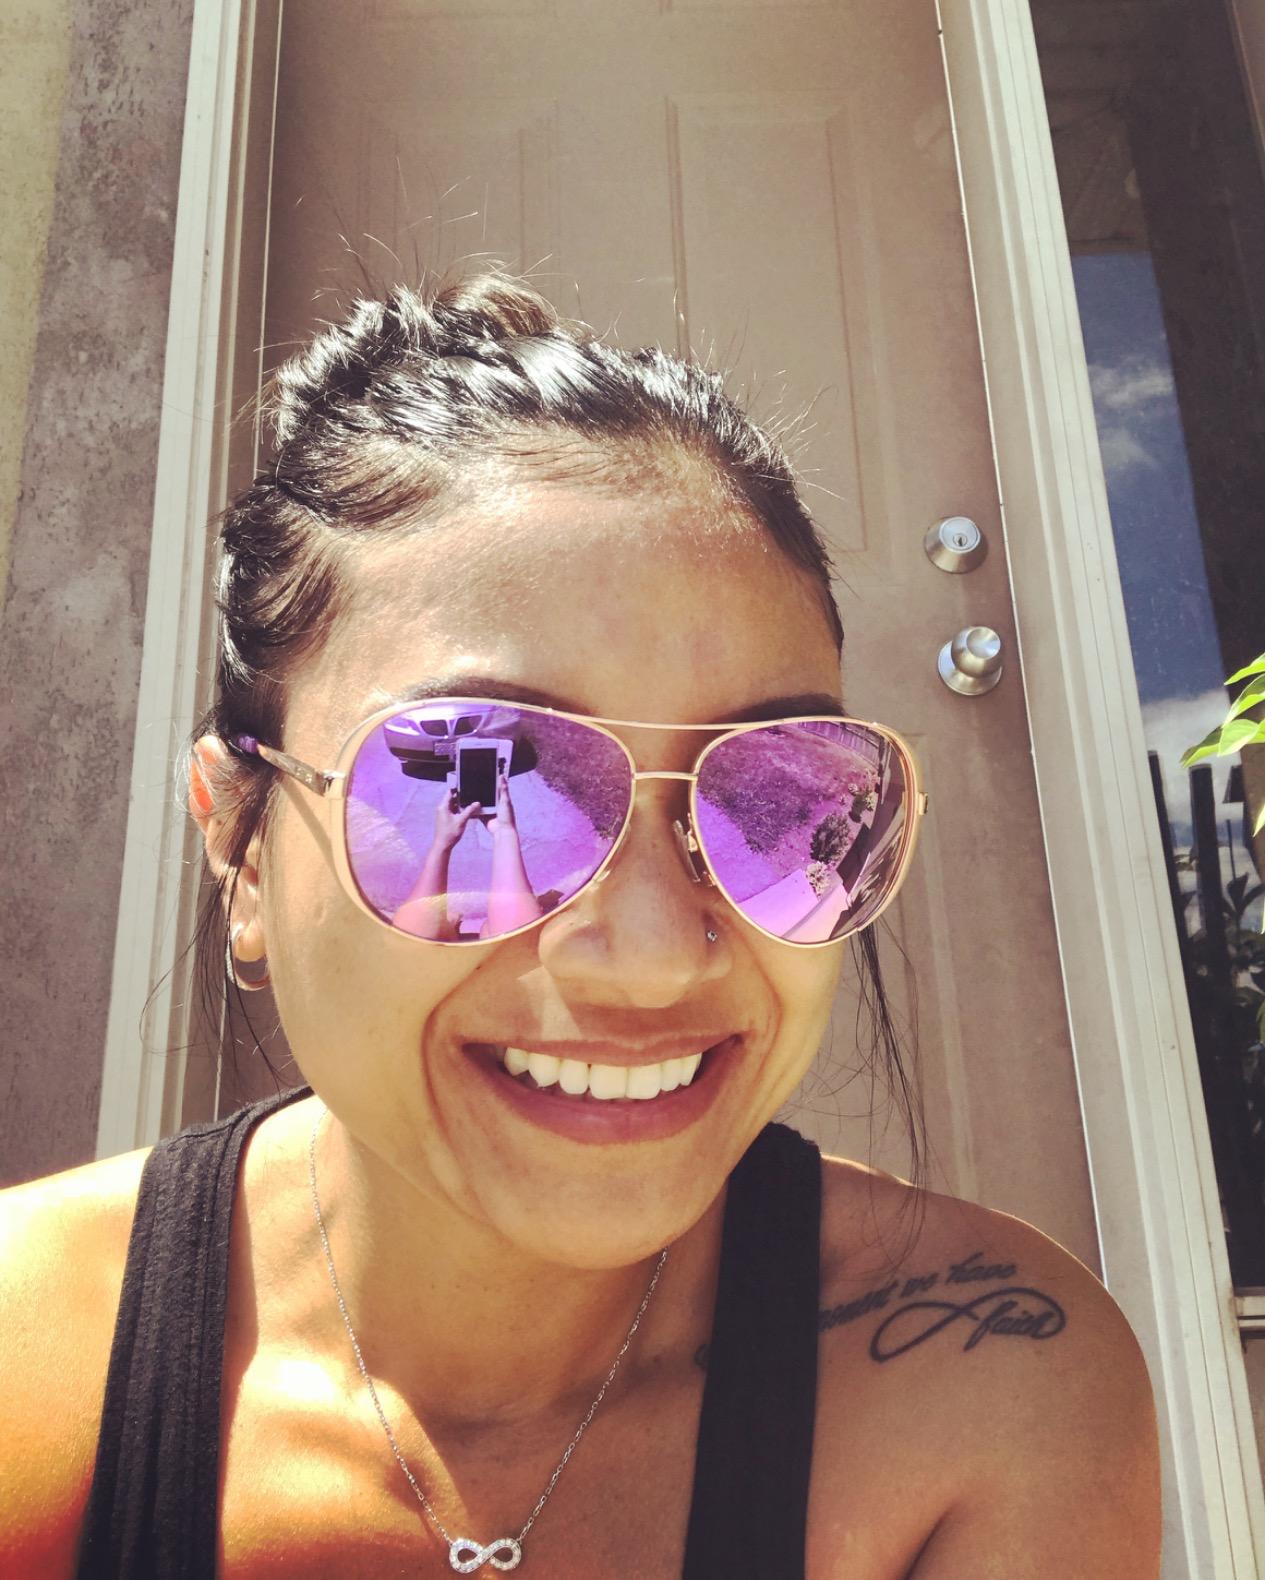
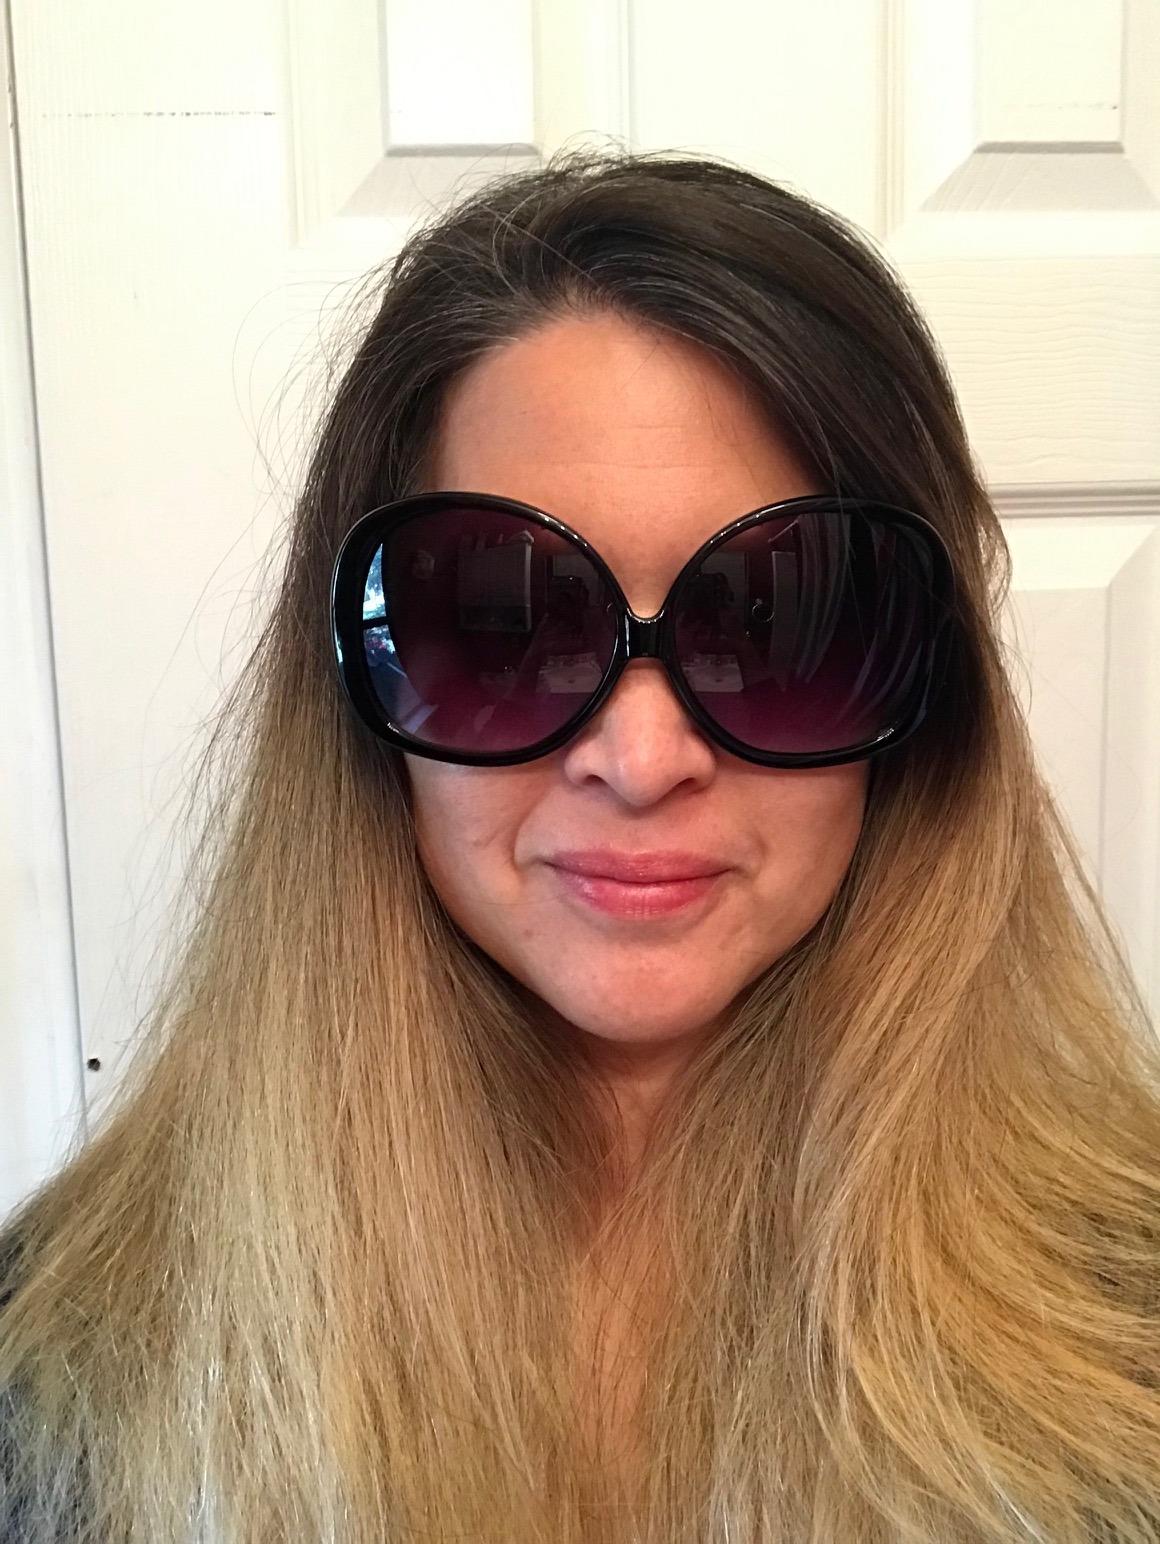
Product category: accessories_sunglasses
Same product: no